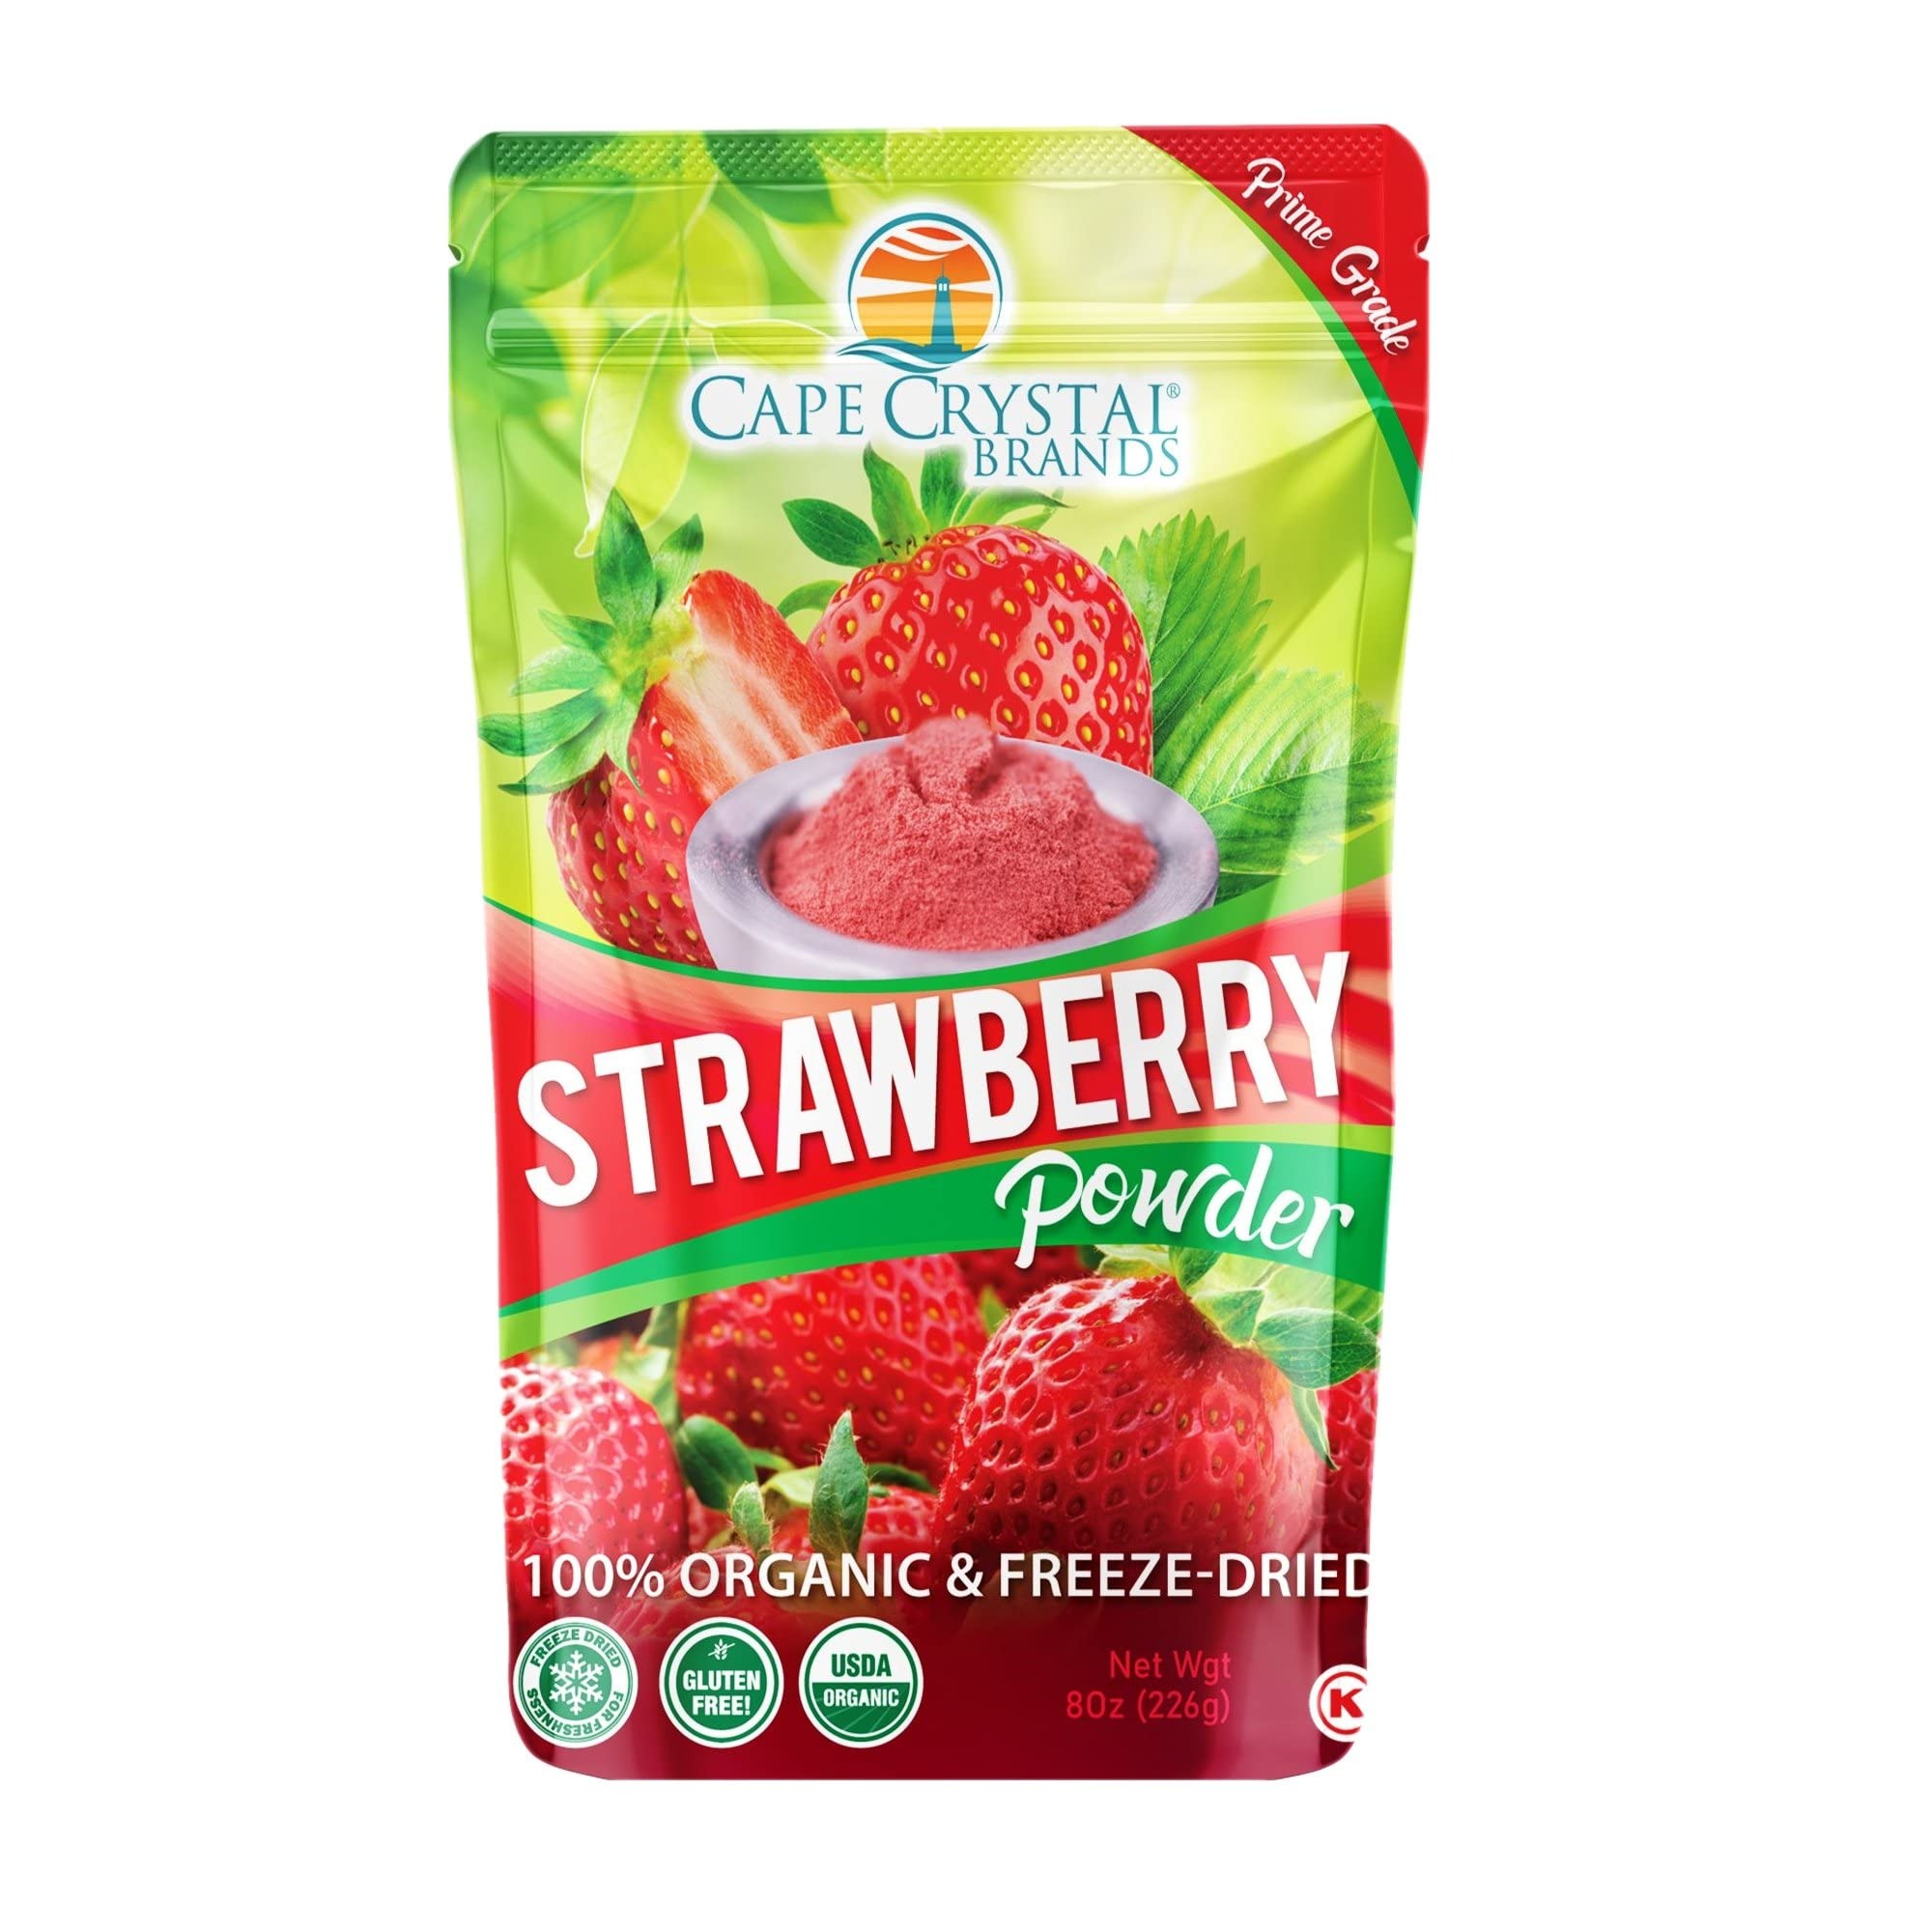
Item Name: 8-oz. Strawberry Powder by Cape Crystal Brands - Freeze Dried, USDA Certified Organic, Gluten-Free, Non-GMO, Vegan
Bullet Point 1: ✅ FREEZE-DRIED STRAWBERRY POWDER – Give your food an intense flavor-packed upgrade with the new Cape Crystal Brands organic strawberry powder. Manufactured through the process of freeze-drying, this strawberry powder mix is super concentrated, has an extremely low moisture content, rehydrates faster, tastes better, and retains the freshness of strawberries better than any dehydrated alternative.
Bullet Point 2: ✅ NUMEROUS HEALTH BENEFITS – Strawberries are naturally rich in Vitamin C and Anthocyanins which strengthen the body’s immunity, help stabilize blood glucose levels and improve the overall health of your body. This strawberry powder (protein) is also rich in potassium and fiber and can be used as a dietary supplement to improve nutrient absorption in the body.
Bullet Point 3: ✅ NO ADDED SUGAR OR PRESERVATIVES – Made from the finest quality organic strawberries sourced locally within the United States, our sugar-free strawberry powder doesn't contain any artificial flavoring, added sugars, or preservatives. Containing only natural fruit, this vegan strawberry powder is free from any harmful substances and safe to be consumed by everyone.
Bullet Point 4: ✅ MULTIPURPOSE STRAWBERRY POWDER FOR BAKING – This strawberry powder supplement is ideal to be used as a flavoring and flavor-enhancing substance in your cooking or baking. You can also use this strawberry powder smoothie mix in your smoothies, yogurts, other strawberry-based drinks, add it in your ice creams, and more – BEST strawberry meal replacement powder.
Bullet Point 5: ✅ FREE RECIPE BOOK – Download the FREE fruit powder recipe book below. 50 Amazing Fruit Powder Recipes. Simply scroll down the page and click the link on the left side to download the fun recipes.
Product Description: <p>It is never easy finding a fresh source of strawberries when you need them. The best way to include strawberries in your recipes is through strawberry powder supplements which have been created to give you the delicious essence of strawberry in your food. The Cape Crystal Brands organic strawberry powder is a freeze-dried preparation that concentrates the intense natural flavors of the strawberry fruit and retains its nutrients and freshness. </p> <p>Our product contains only one ingredient and that is natural strawberries. There are no other additives, artificial flavors, or sweeteners in this strawberry powder. Free from any other harmful substances this strawberry powder smoothie mix is safe for consumption. Enjoy a concentrated fresh flavor of strawberry in your strawberry smoothie, yogurts, milkshakes, and more! </p><p> You can also use this strawberry powder as a flavoring additive in your baking, for cakes, cookies, and other baked goods. </p><p> Strawberries are rich in nutrients for the body and will have beneficial effects on your overall health. Our strawberry powder can be consumed as a dietary supplement as well along with your daily meals. </p><p> Makes a great gift to bakers, chefs, and baristas for all festive and non-festive occasions such as birthdays, Christmas, Halloween, Thanksgiving, New Year, and more! </p> <p>WE OFFER A 100% CUSTOMER SATISFACTION GUARANTEE ON ALL YOUR PURCHASES! </p> <p>All our products are manufactured under strict compliance with stringent quality standards. </p> <p>So, why think twice? ORDER NOW, to receive our strawberry powder mix for a tasty and healthy experience. </p>
Value: 8.0
Unit: Fl Oz

Price: 19.95